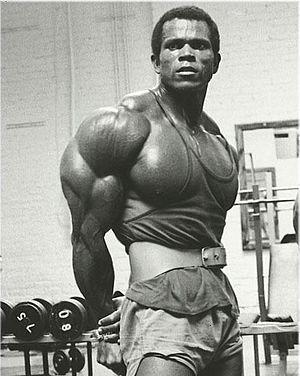
Serge Nubret, né le 6 octobre 1938 à Anse-Bertrand, mort le 19 avril 2011 à Pierrefitte-sur-Seine, est un culturiste et acteur de cinéma français. Dirigeant de fédération, il a entre autres remporté les titres de Mr. Europe, Mr. Univers et Mr. World. Il a également talonné Arnold Schwarzenegger pour le titre de Mr. Olympia 1975, après s’être classé troisième en 1972, 1973 et 1974. Son surnom est la « Panthère Noire ».